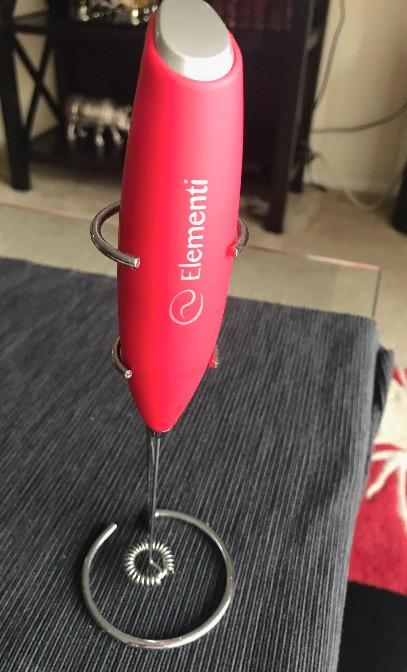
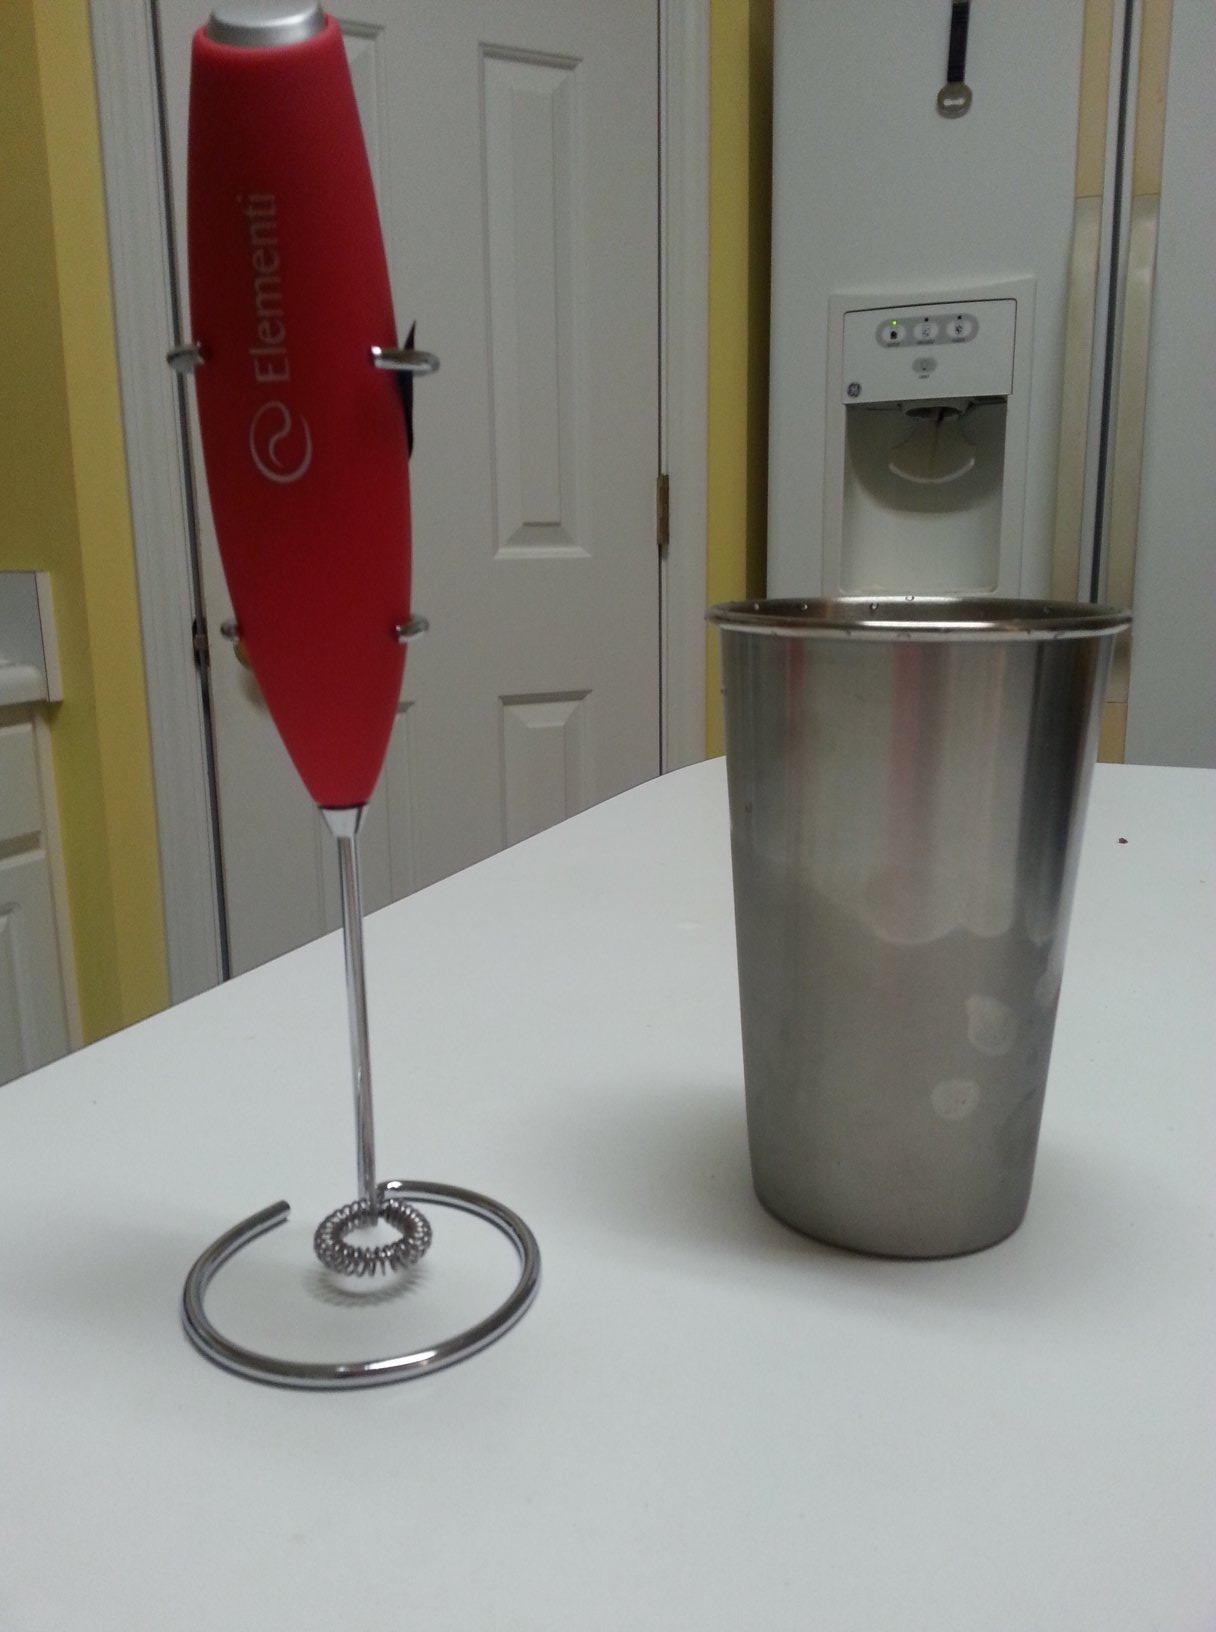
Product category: items_mixer
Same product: yes